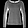
Label: Pullover